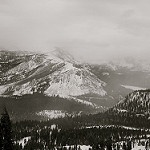
Label: mountain